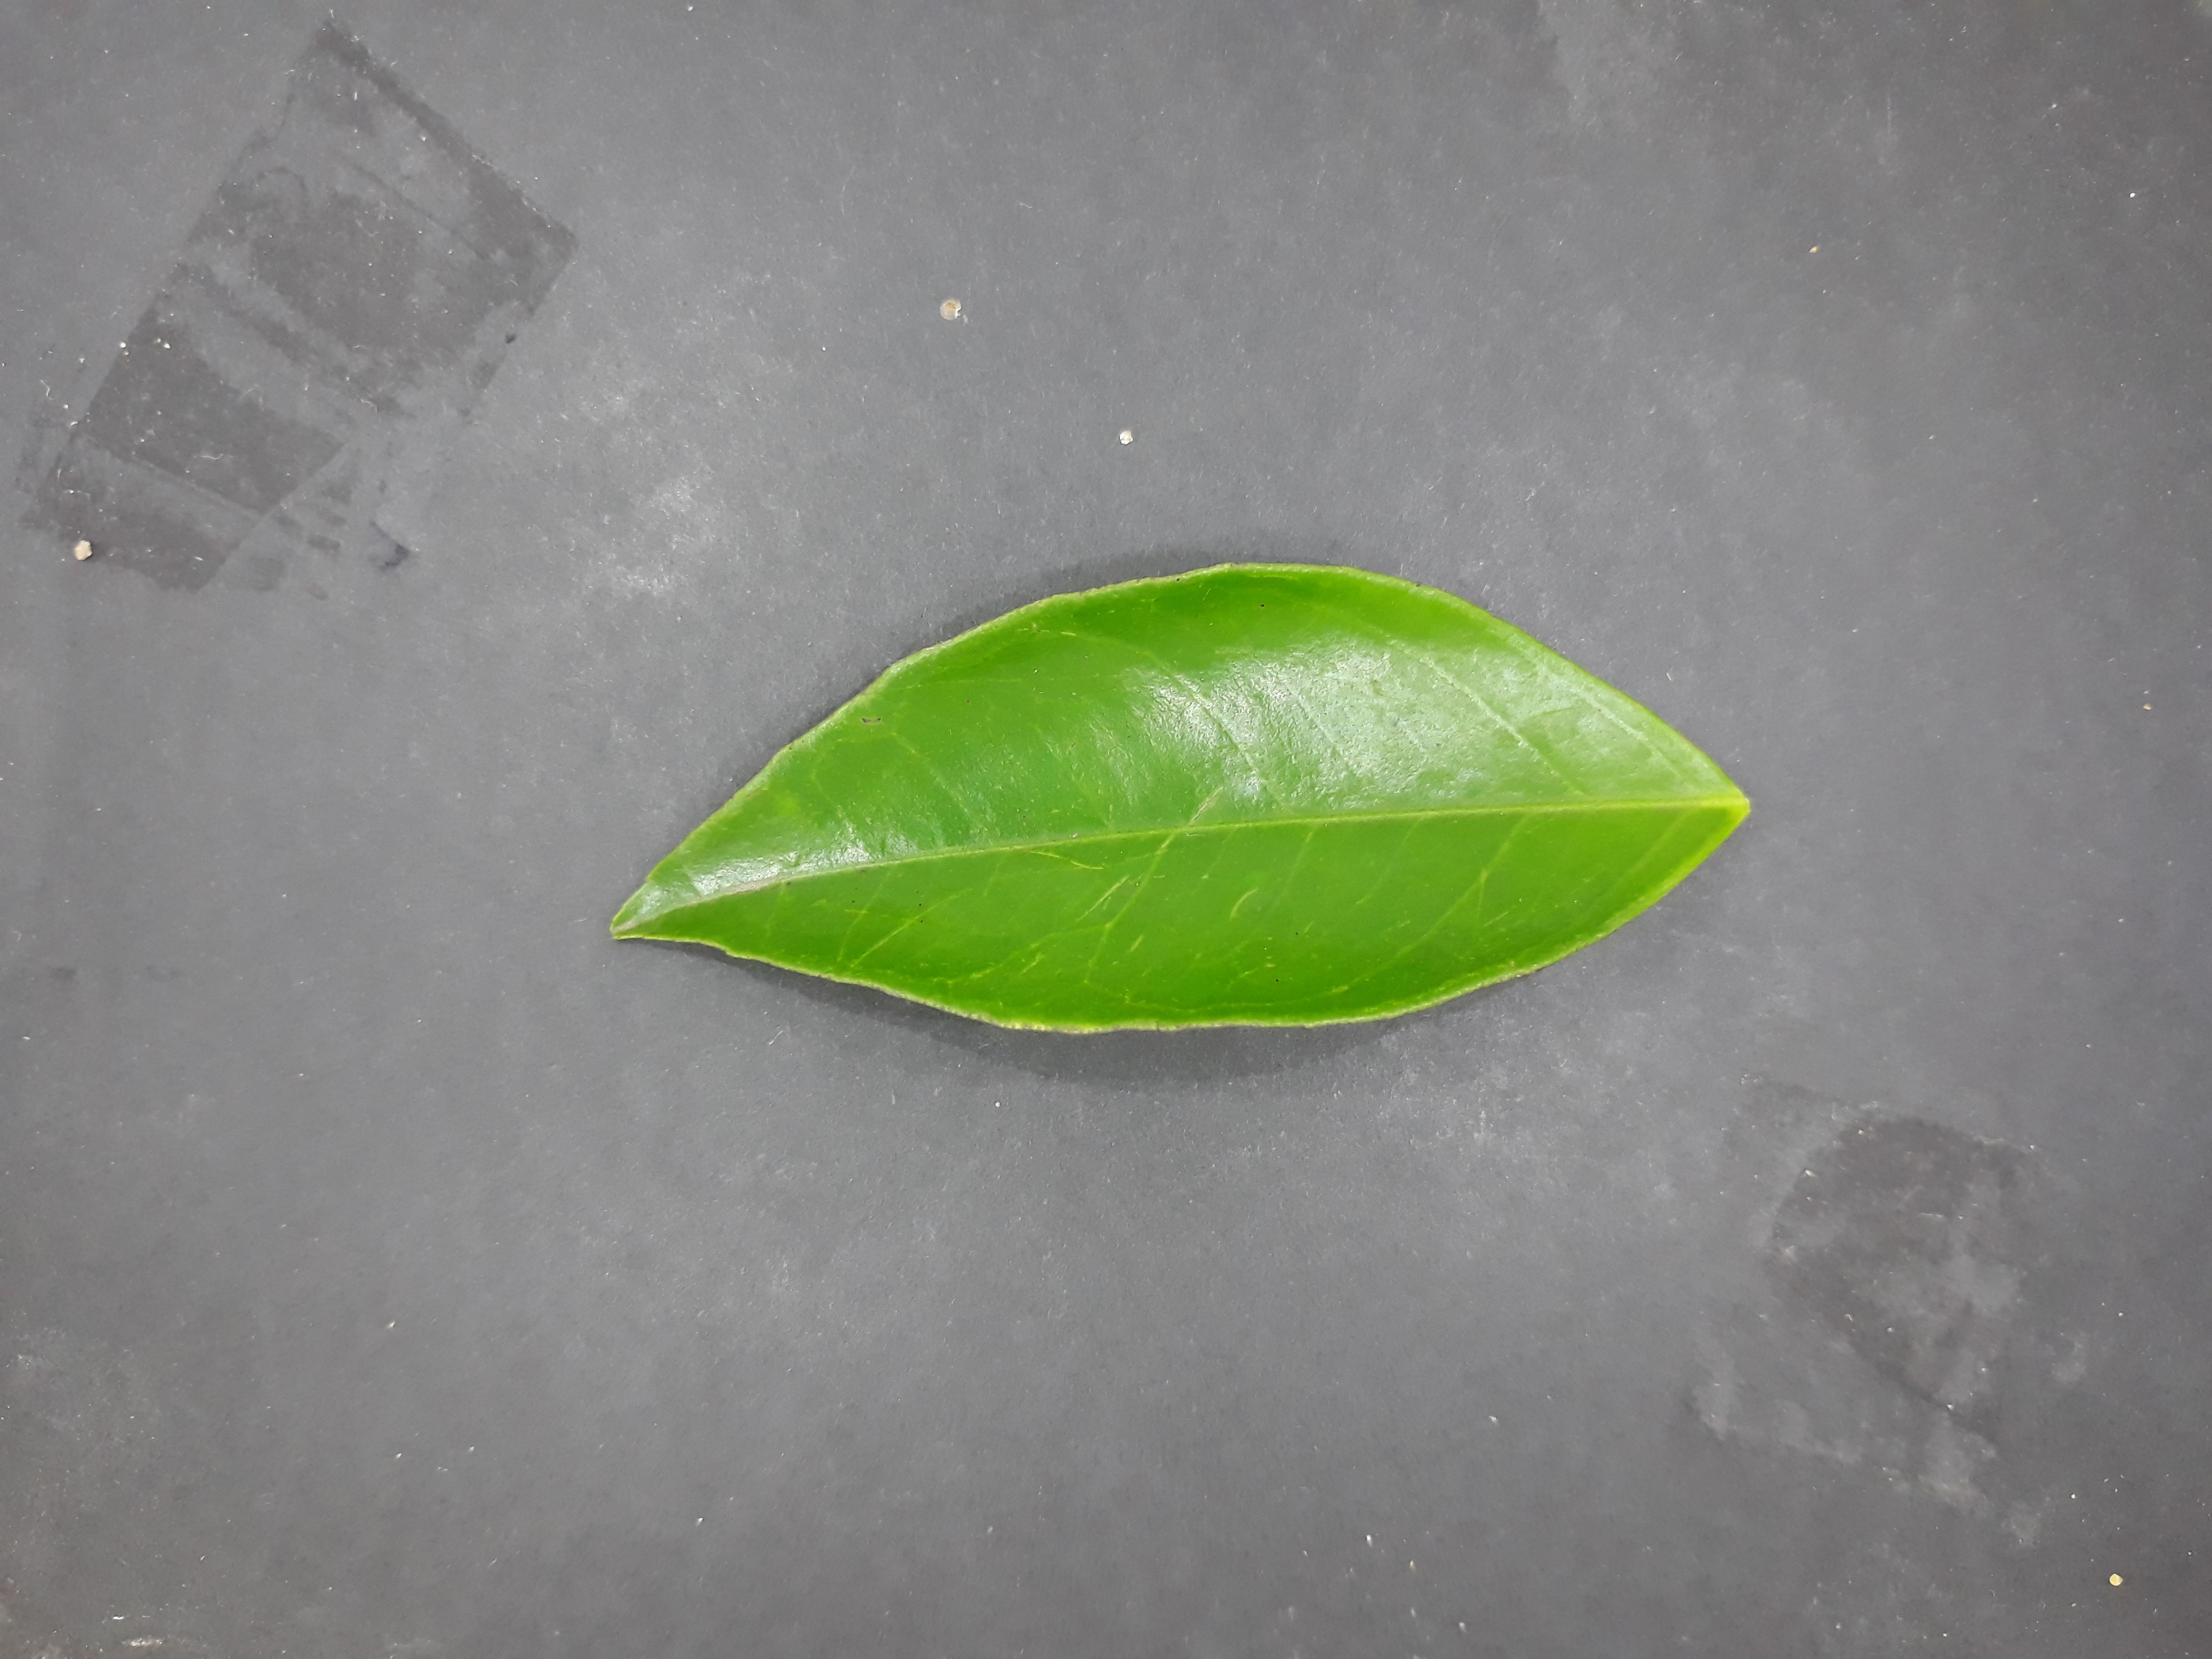
Label: Healthy